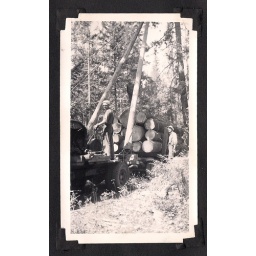
Chuck is on top the stack of logs, Oren is on back of truck and their dad in standing next to logs.